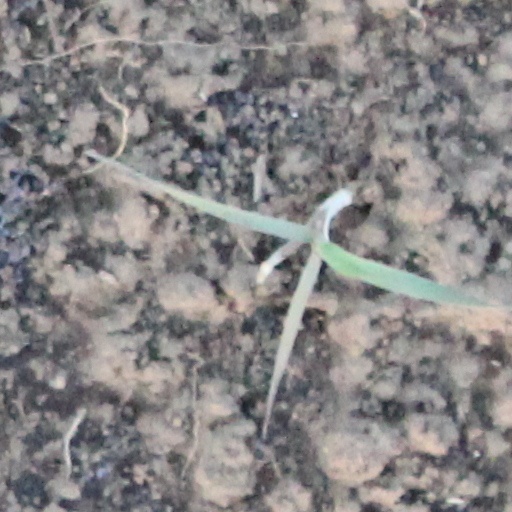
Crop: wheat